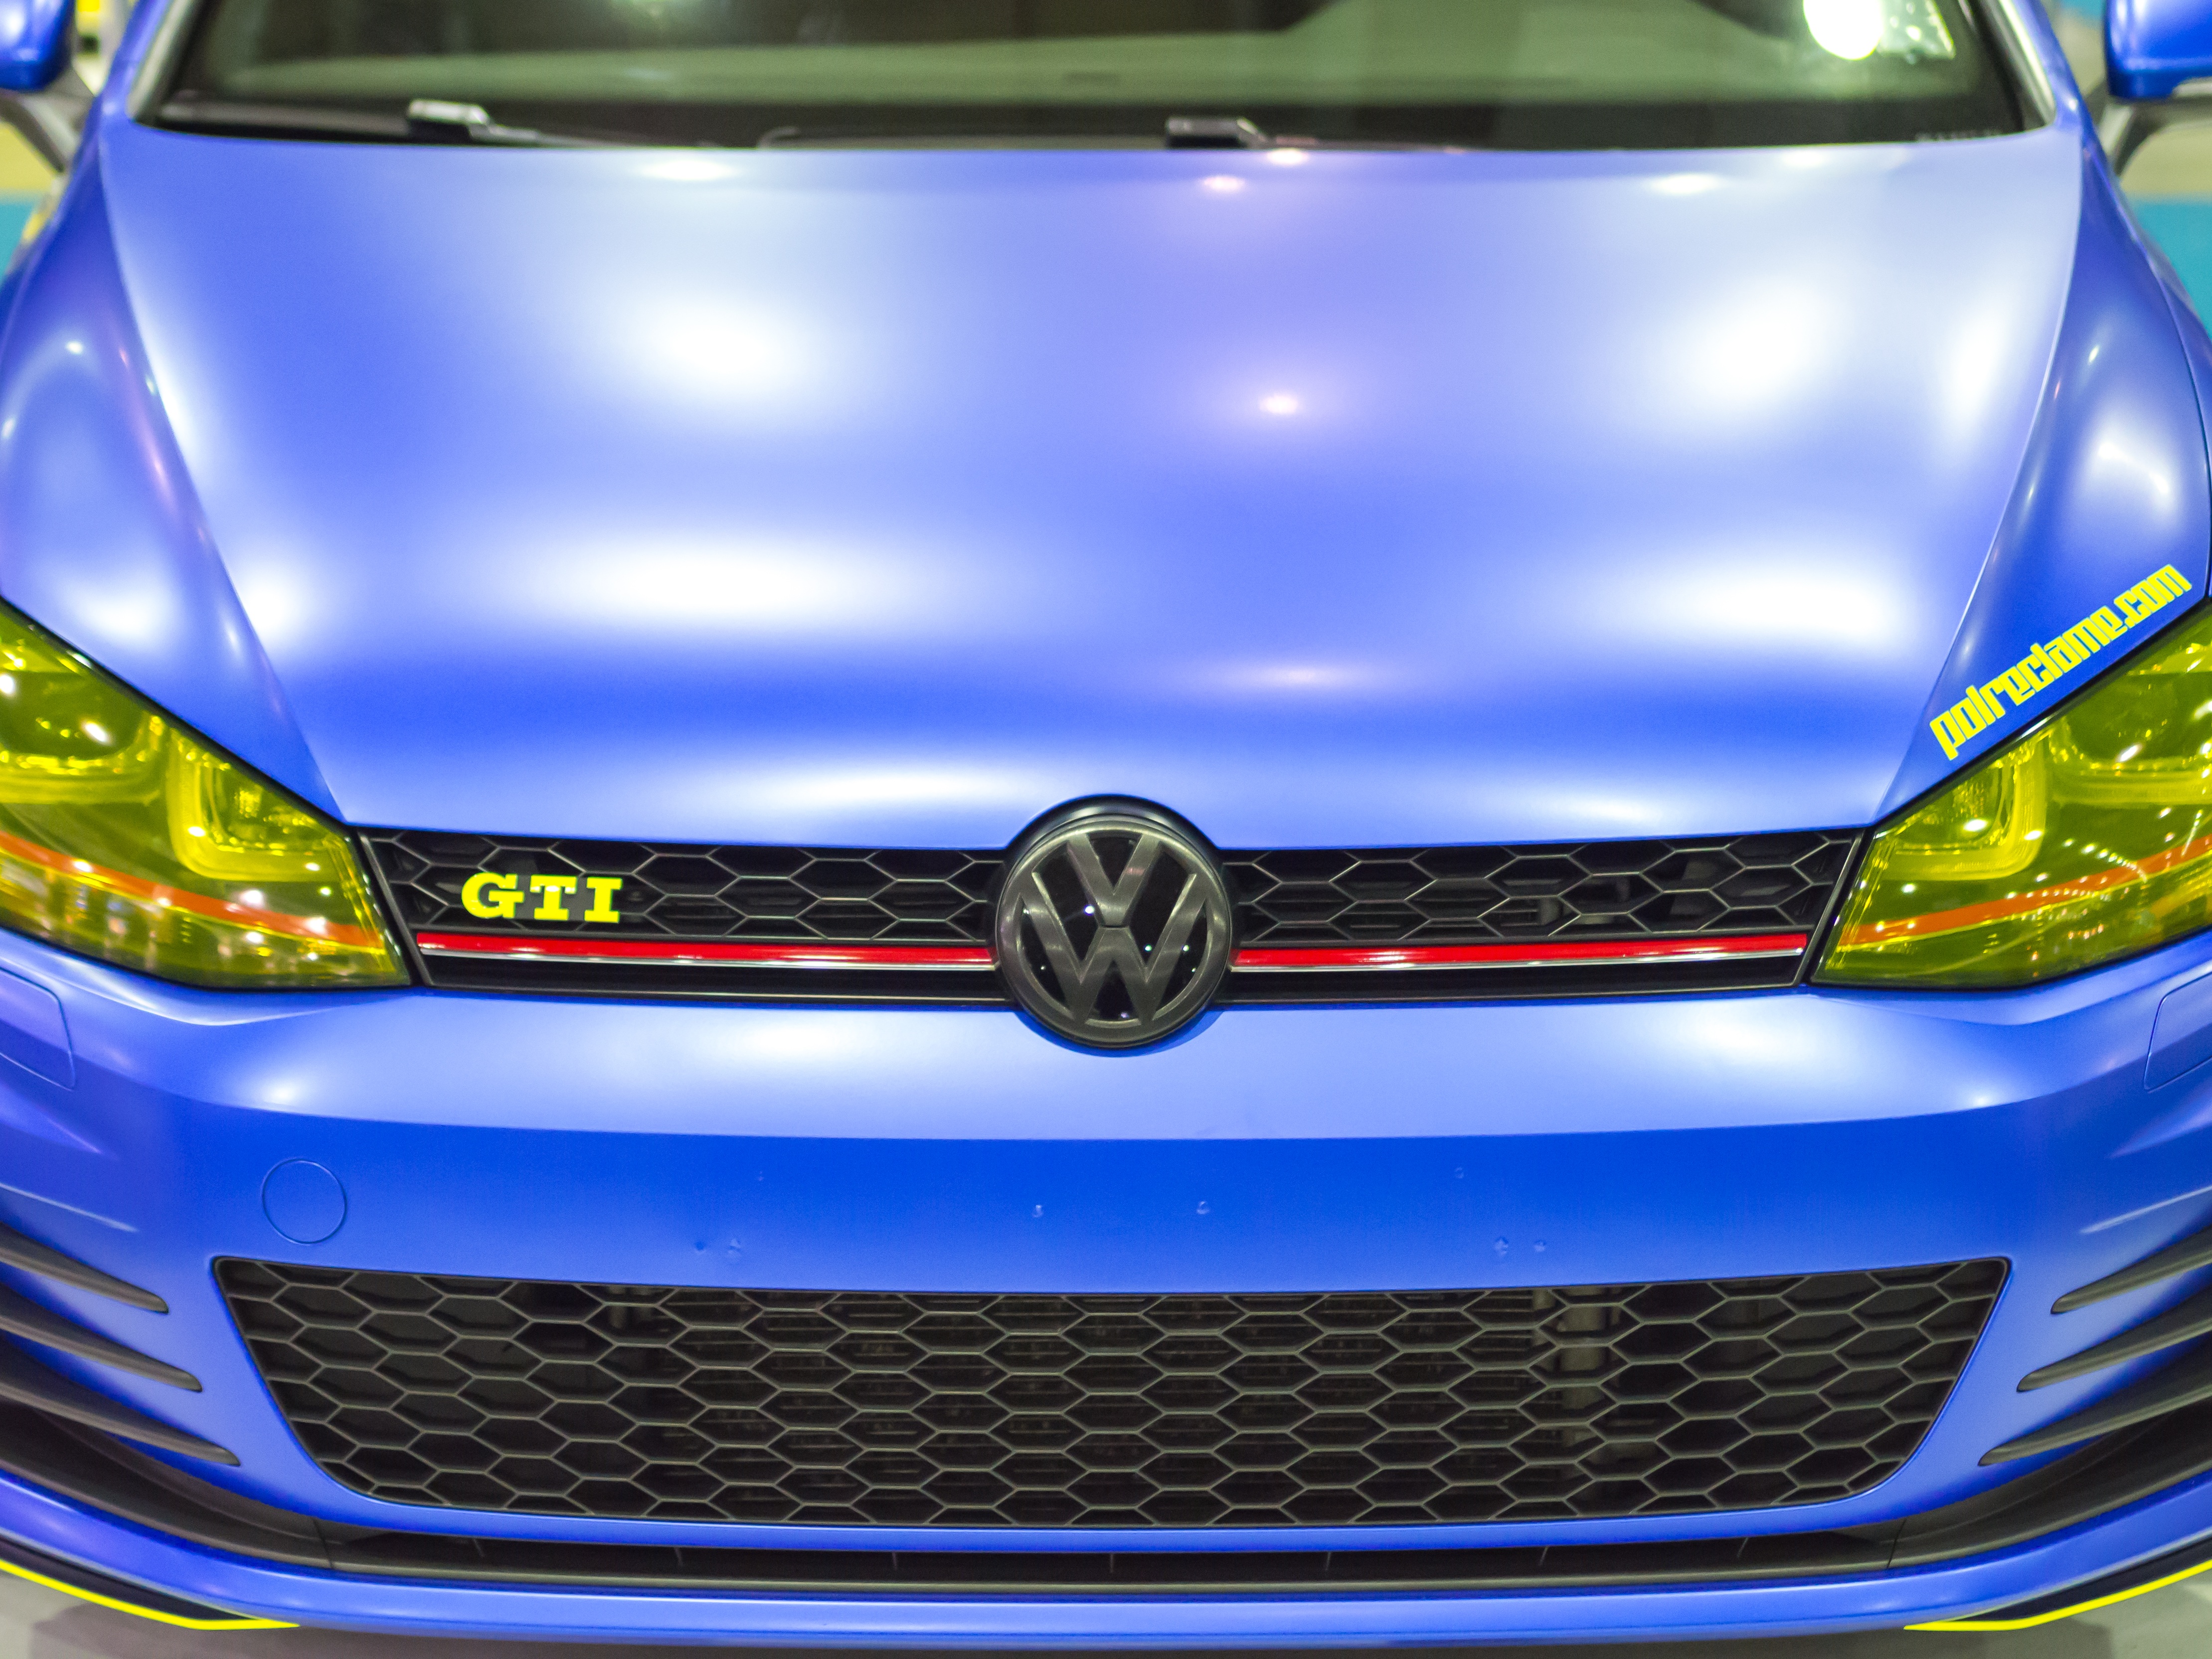
road, sport, car, wheel, retro, vw, volkswagen, sign, reflection, vehicle, stamp, auto, grille, automotive, bumper, brand, hatchback, tuning, logo, sedan, classic, expensive, city car, auto show, land vehicle, automobile make, automotive exterior, compact car, automotive design, vehicle registration plate, family car, executive car, volkswagen gti, volkswagen golf, volkswagen golf mk6, volkswagen gli, volkswagen scirocco, volkswagen polo gti